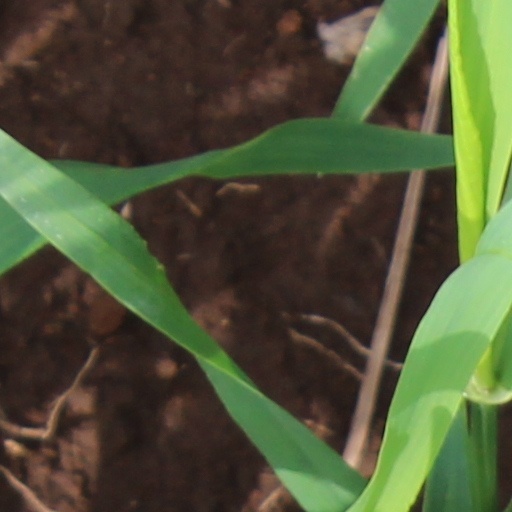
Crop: wheat